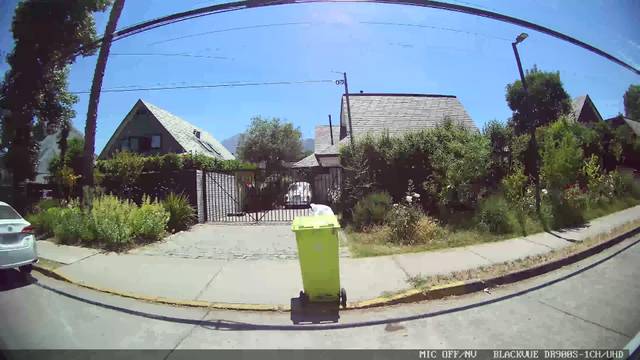
Region: Chile
Coordinates: -33.381, -70.552